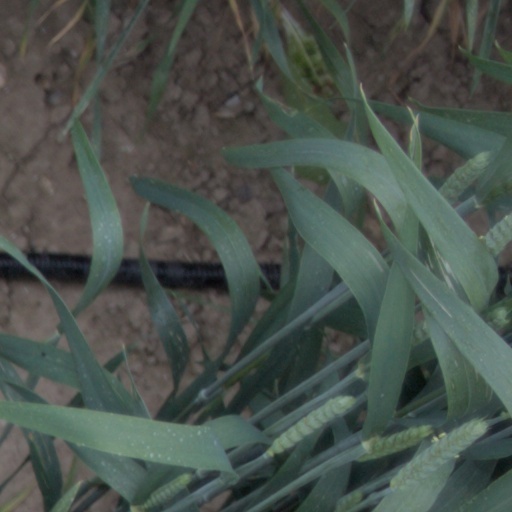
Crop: wheat